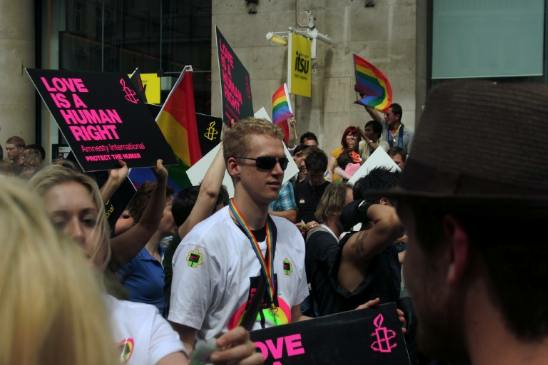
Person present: Yes